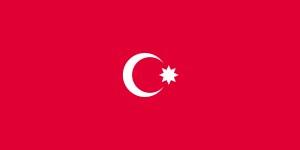
Mohammed Emin Résulzadé était une personnalité politique de l'Azerbaïdjan, un penseur et est considéré comme un des pères fondateurs de la première république démocratique du monde musulman.